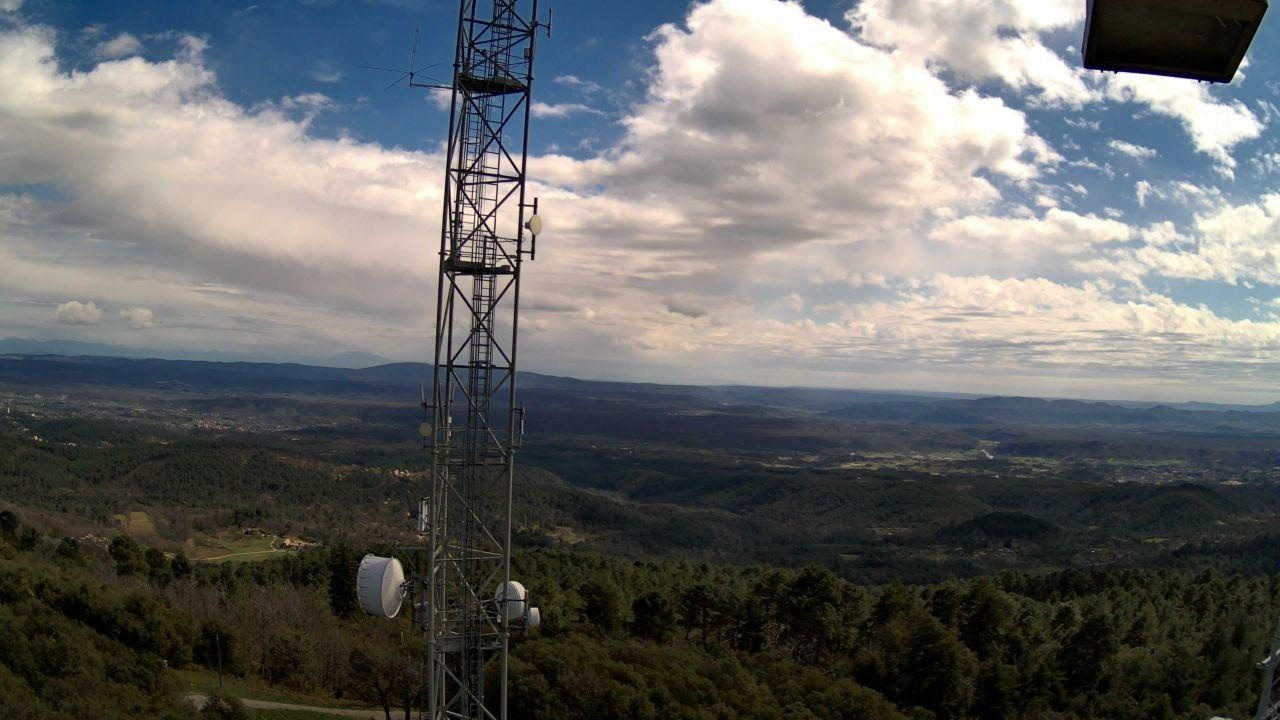
Fire: no
Smoke: no